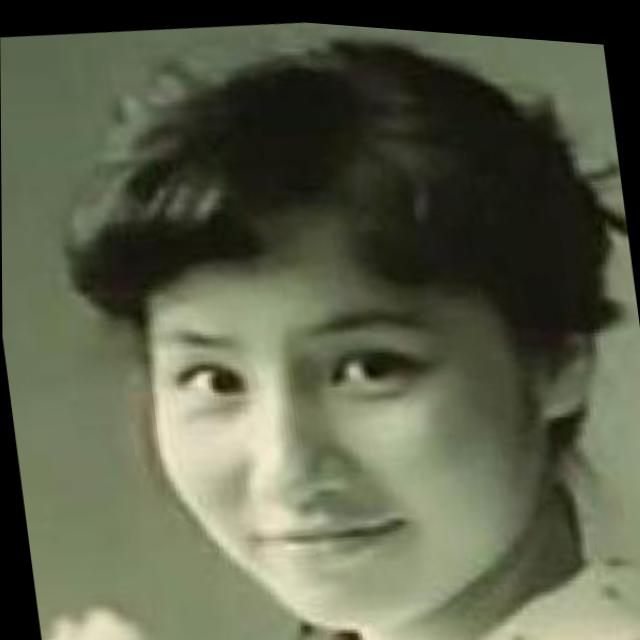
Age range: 21-44